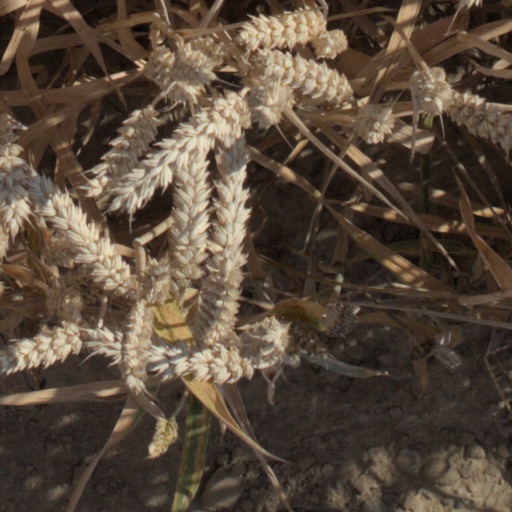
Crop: wheat